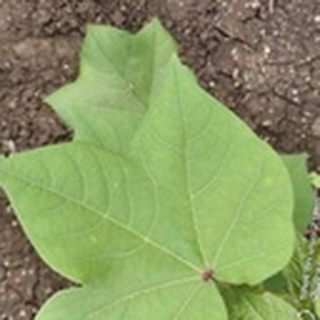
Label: healthy_cotton